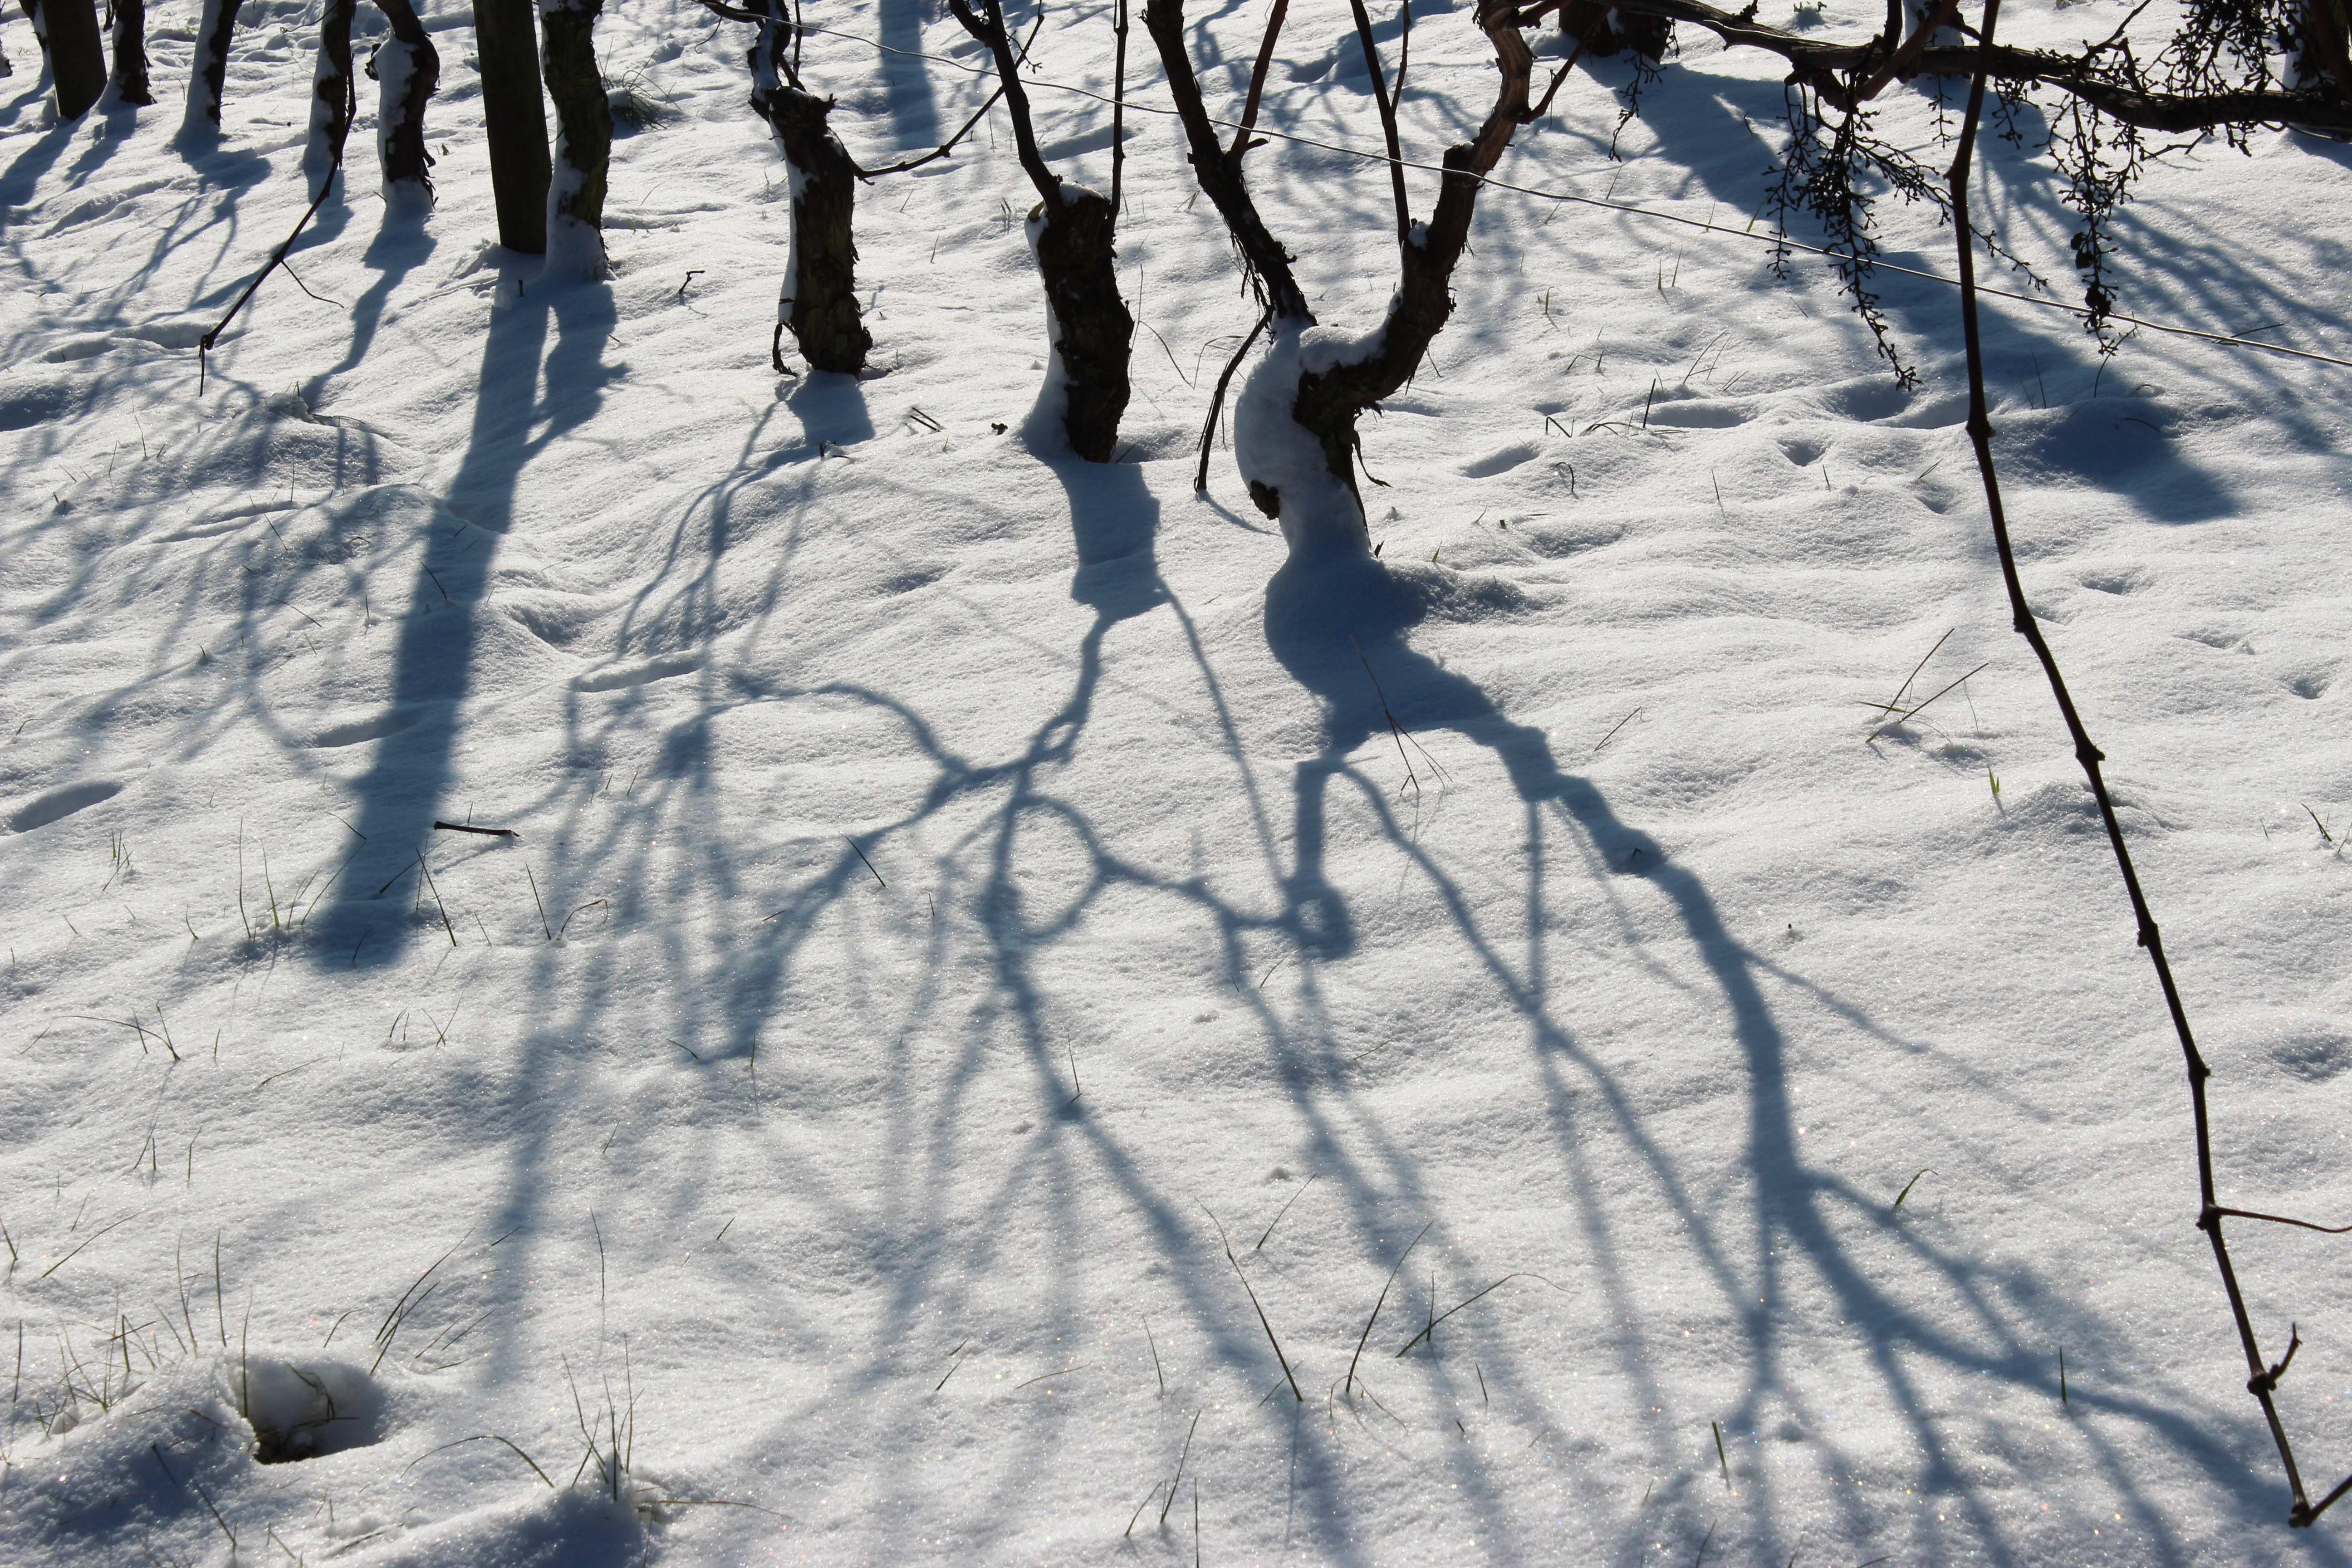
tree, snow, winter, vine, frost, ice, weather, shadow, season, freezing, vineyards, nordic skiing